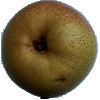
Label: Pear Forelle 1